German Alpine Club

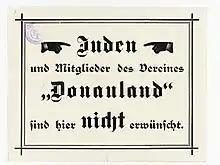
Mountain hut notice prohibiting the entry of Jews and "Donauland" members, c.1930

The German and the Austrian societies merged in 1873 to form the German and Austrian Alpine Club (DÖAV). By the late 19th century, the association's policies became increasingly nationalistic and anti-Semitic. In 1899, the Brandenburg section amended an "Aryan paragraph" to exclude non-Christian members, followed by the Vienna section in 1905 and the Alpine associations of Vienna in 1907 and Munich in 1910. After World War I, Jewish members, including Viktor Frankl and Fred Zinnemann, who made up one third of the membership, were banned in most branches. They, in turn, established a separate "Donauland" section, insisting on recognition by the DÖAV. The "Donauland" members were officially ousted in 1924. Jews were even banned from using the DÖAV mountain huts.